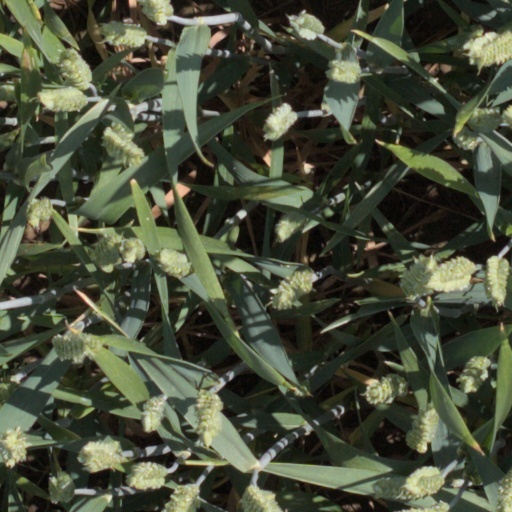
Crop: wheat